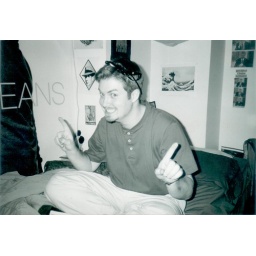
I found this in an old box at my parents house last month. Junior year. Boston, 1998